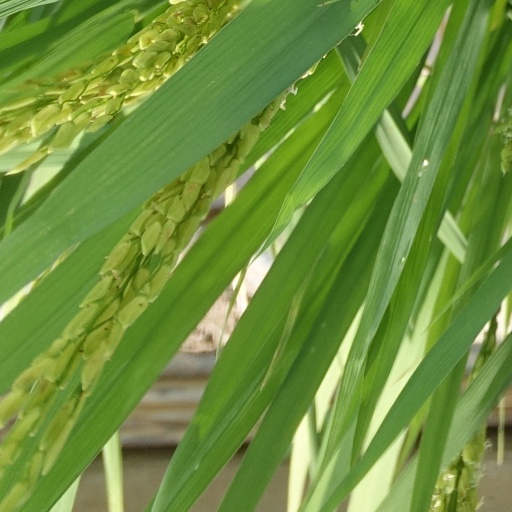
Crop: rice